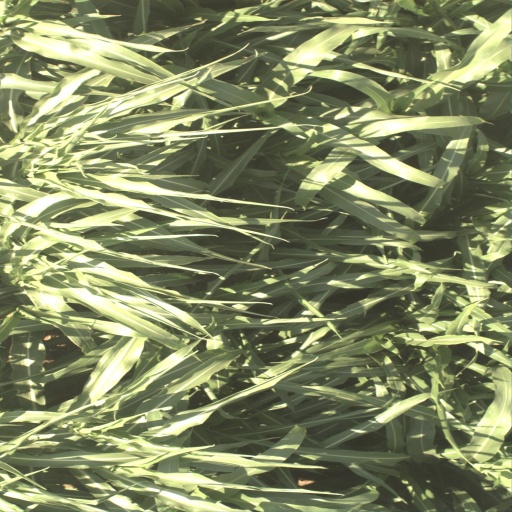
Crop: sorghum